Therizinosaurus

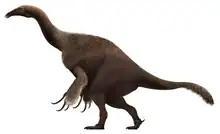
Life restoration

For maniraptoran standards, "Therizinosaurus" obtained enormous sizes, estimated to have reached in length with estimated heights from and ponderous weights from to possibly over . These dimensions make "Therizinosaurus" the largest therizinosaur known and the largest known maniraptoran. Along with the contemporaneous ornithomimosaur "Deinocheirus", it was the largest maniraptoriform. Though the body remains of "Therizinosaurus" are relatively incomplete, inferences can be made about its physical characteristics based on more complete and related therizinosaurids. Like other members of its family, "Therizinosaurus" had a proportionally small skull bearing a rhamphotheca (horny beak) atop its long neck; bipedal gaits; a large belly for foliage processing; and sparse feathering. Other traits that were likely present in "Therizinosaurus" include a heavily pneumatized (air-filled) vertebral column and a robustly-built, (backwards oriented) .